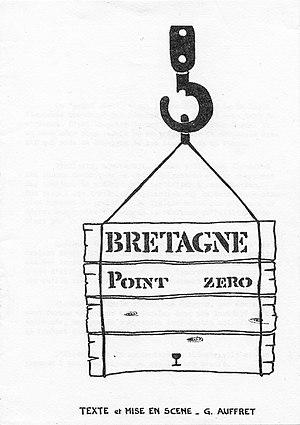
Affiche de la pièce de théâtre Breatgne... point zéro
Les Tréteaux d'Armor est une troupe théâtrale fondée à Brest en mai 1968 par Gérard Auffret, pour un théâtre breton populaire et qui a exercé son activité principalement en Bretagne jusqu'en 1975.